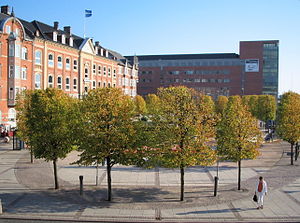
John F. Kennedys Plads
John F. Kennedys Plads med Park Hotel og Kennedy Arkaden i baggrunden
John F Kennedys Plads i Aalborg. Opkaldt efter den tidligere amerikanske præsident, John Fitzgerald Kennedy.
John F. Kennydys Plads er en plads i Aalborg Centrum. Pladsen er opkaldt efter USA's præsident John F. Kennedy født 1917, dræbt ved et attentat den 22. november 1963.